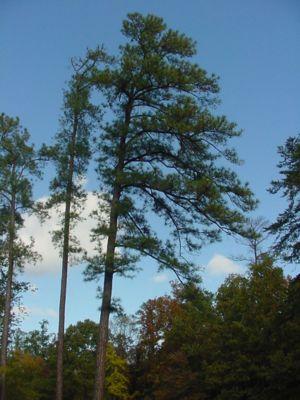
Cette liste des arbres officiels des États-Unis reprend tous les arbres officiels des différents États ainsi que ceux des possessions américaines.
Pinus taeda est une espèce d'arbre de la famille des Pinaceae. C'est une des nombreuses espèces de pin originaire du Sud-Est des États-Unis.